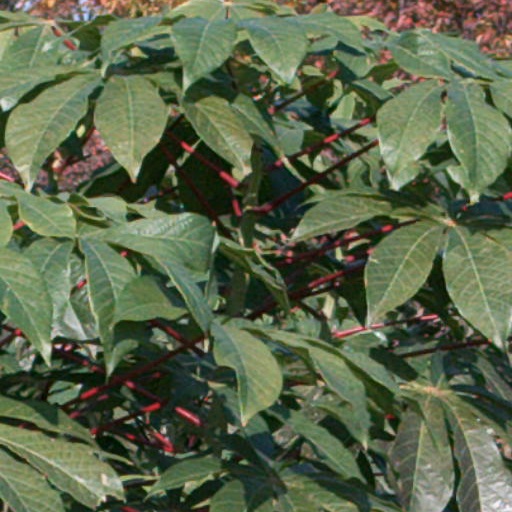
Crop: cassava